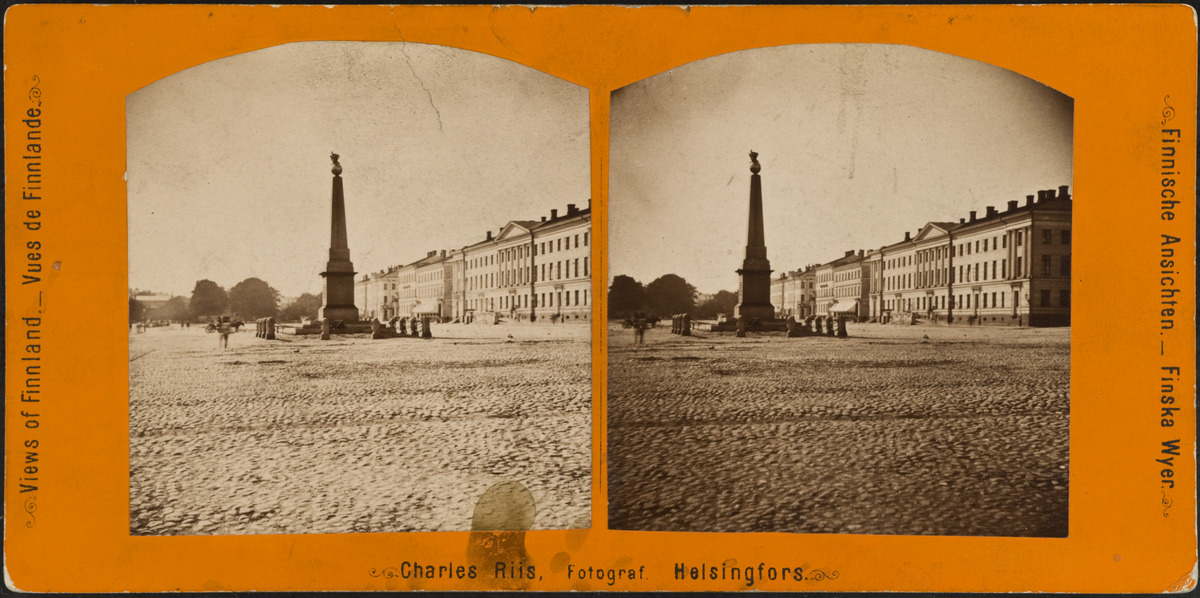
Näkymä kauppatorille, keskellä Keisarinnan kivi
sisällön kuvaus: Näkymä kauppatorille, keskellä Keisarinnan kivi. Oikeassa reunassa Pohjoisesplanadi 11-13, Seurahuone (Kaupungintalo), suunnittelija C. L. Engel, valmistunut 1829-1833. mustavalkoinen
Kuvaaja: Riis, Charles, valokuvaaja
Ajankohta: kuvausaika 1870 - 1892
Paikka: Suomi, Uusimaa, Helsinki, Kruununhaka Helsinki, Pohjoisesplanadi 11 - 13
Aiheet: kadut, torit aukiot, muistomerkit, ravintolat, hotellit, rakennukset tiilirakennukset